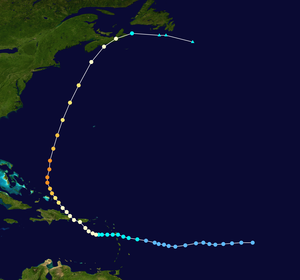
La saison cyclonique 1996 dans l'océan Atlantique nord débute officiellement le 1ᵉʳ juin 1996 et se finit le 30 novembre 1996. Ces dates conventionnelles délimitent la période durant laquelle il est le plus probable qu'un cyclone tropical se forme. Cette saison préfère respecter cette convention plutôt que les moyennes climatologiques. Elle commence avec Arthur qui se forme le 17 juin. Marco se dissipe le 26 novembre. La saison est particulièrement active. La première explication peut venir de l’oscillation atlantique multidécennale, qui a basculé en phase positive l'année dernière. Même si les anomalies retombent un peu en 1996 et 1997, elles sont néanmoins restées positives et bien présentes. De plus, un événement La Niña a persisté jusqu'au printemps, mais ses conséquences se sont propagés jusqu'à l'été. L'activité de la saison est particulièrement visible avec le nombre d'ouragans majeurs. Il s'en est formé six, à comparer aux 8 enregistrés en 1950, l'un des rares records qui tient toujours face à 2005.